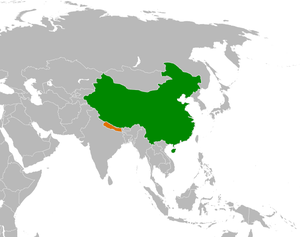
La frontière entre la Chine et le Népal est la frontière séparant la Chine et le Népal.